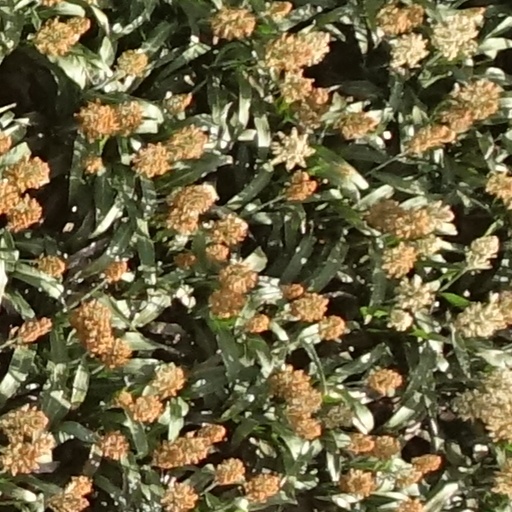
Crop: sorghum